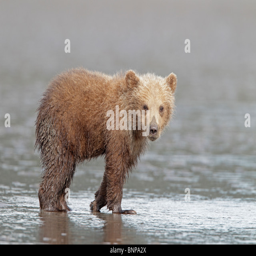
person walking on a beach